Vicky Hartzler

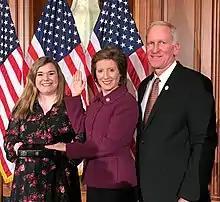
Hartzler and family at swearing in ceremony at the United States House of Representatives

Hartzler won the November 2 general election with 50.43% of the vote. She is the first Republican to represent the district since 1955, and only the second since the Great Depression. She was also the second Republican woman elected to Congress from Missouri, after Jo Ann Emerson, with whom she served from 2011 to 2013. She is the first who was not elected as a stand-in for her husband; Emerson was originally elected to serve out the final term of her late husband, Bill Emerson. Republicans had been making gains in the district for some time; it gave John McCain 62% of the vote in 2008 while simultaneously reelecting Skelton, and Republicans hold most of the district's seats in the state legislature. While Skelton more than held his own in the areas of the district closer to Kansas City, Hartzler swamped him in the more rural areas, including areas that had supported him for over 30 years.